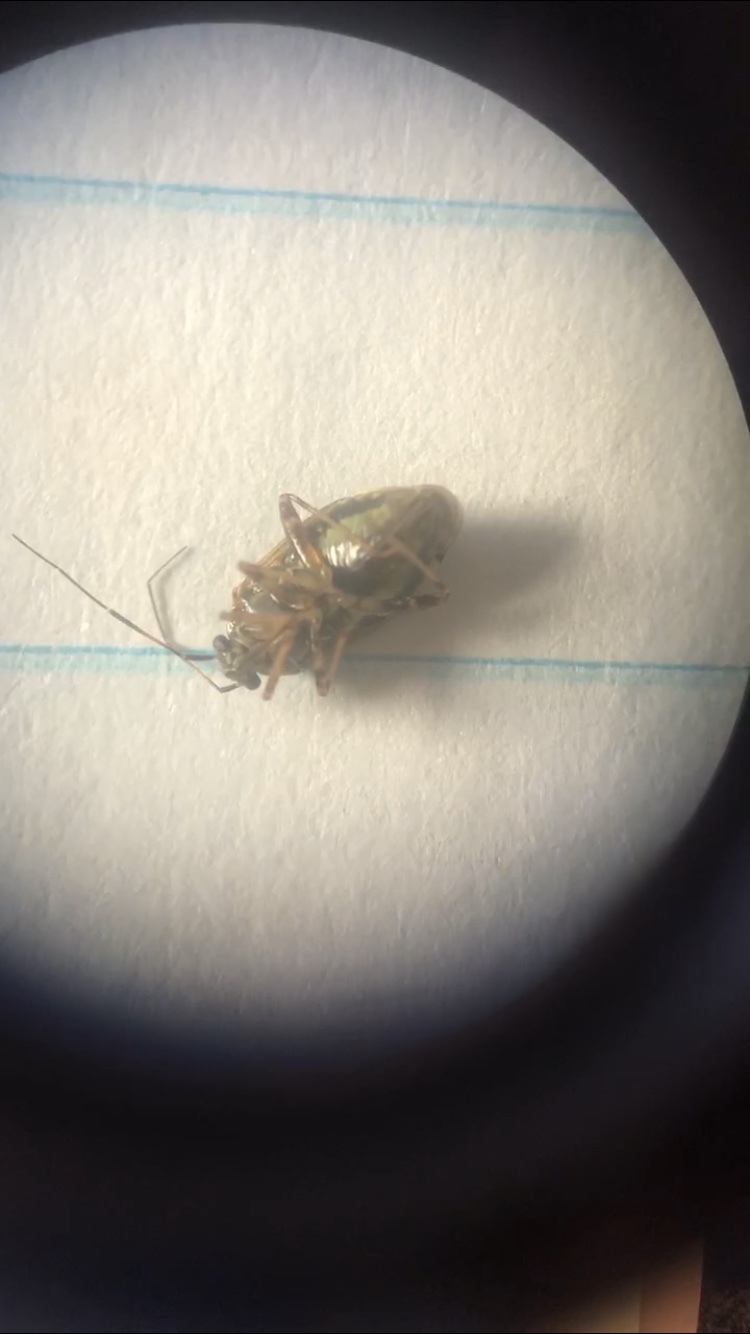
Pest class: lygus_bug